Maecky Ngombo

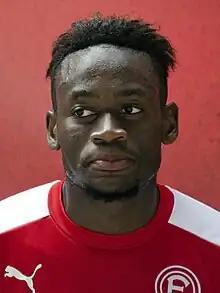
Ngombo with Fortuna Düsseldorf in 2016

Maecky Fred Ngombo Sansoni, known as Maecky Ngombo (born 31 March 1995) is a Belgian professional footballer who plays as a striker.